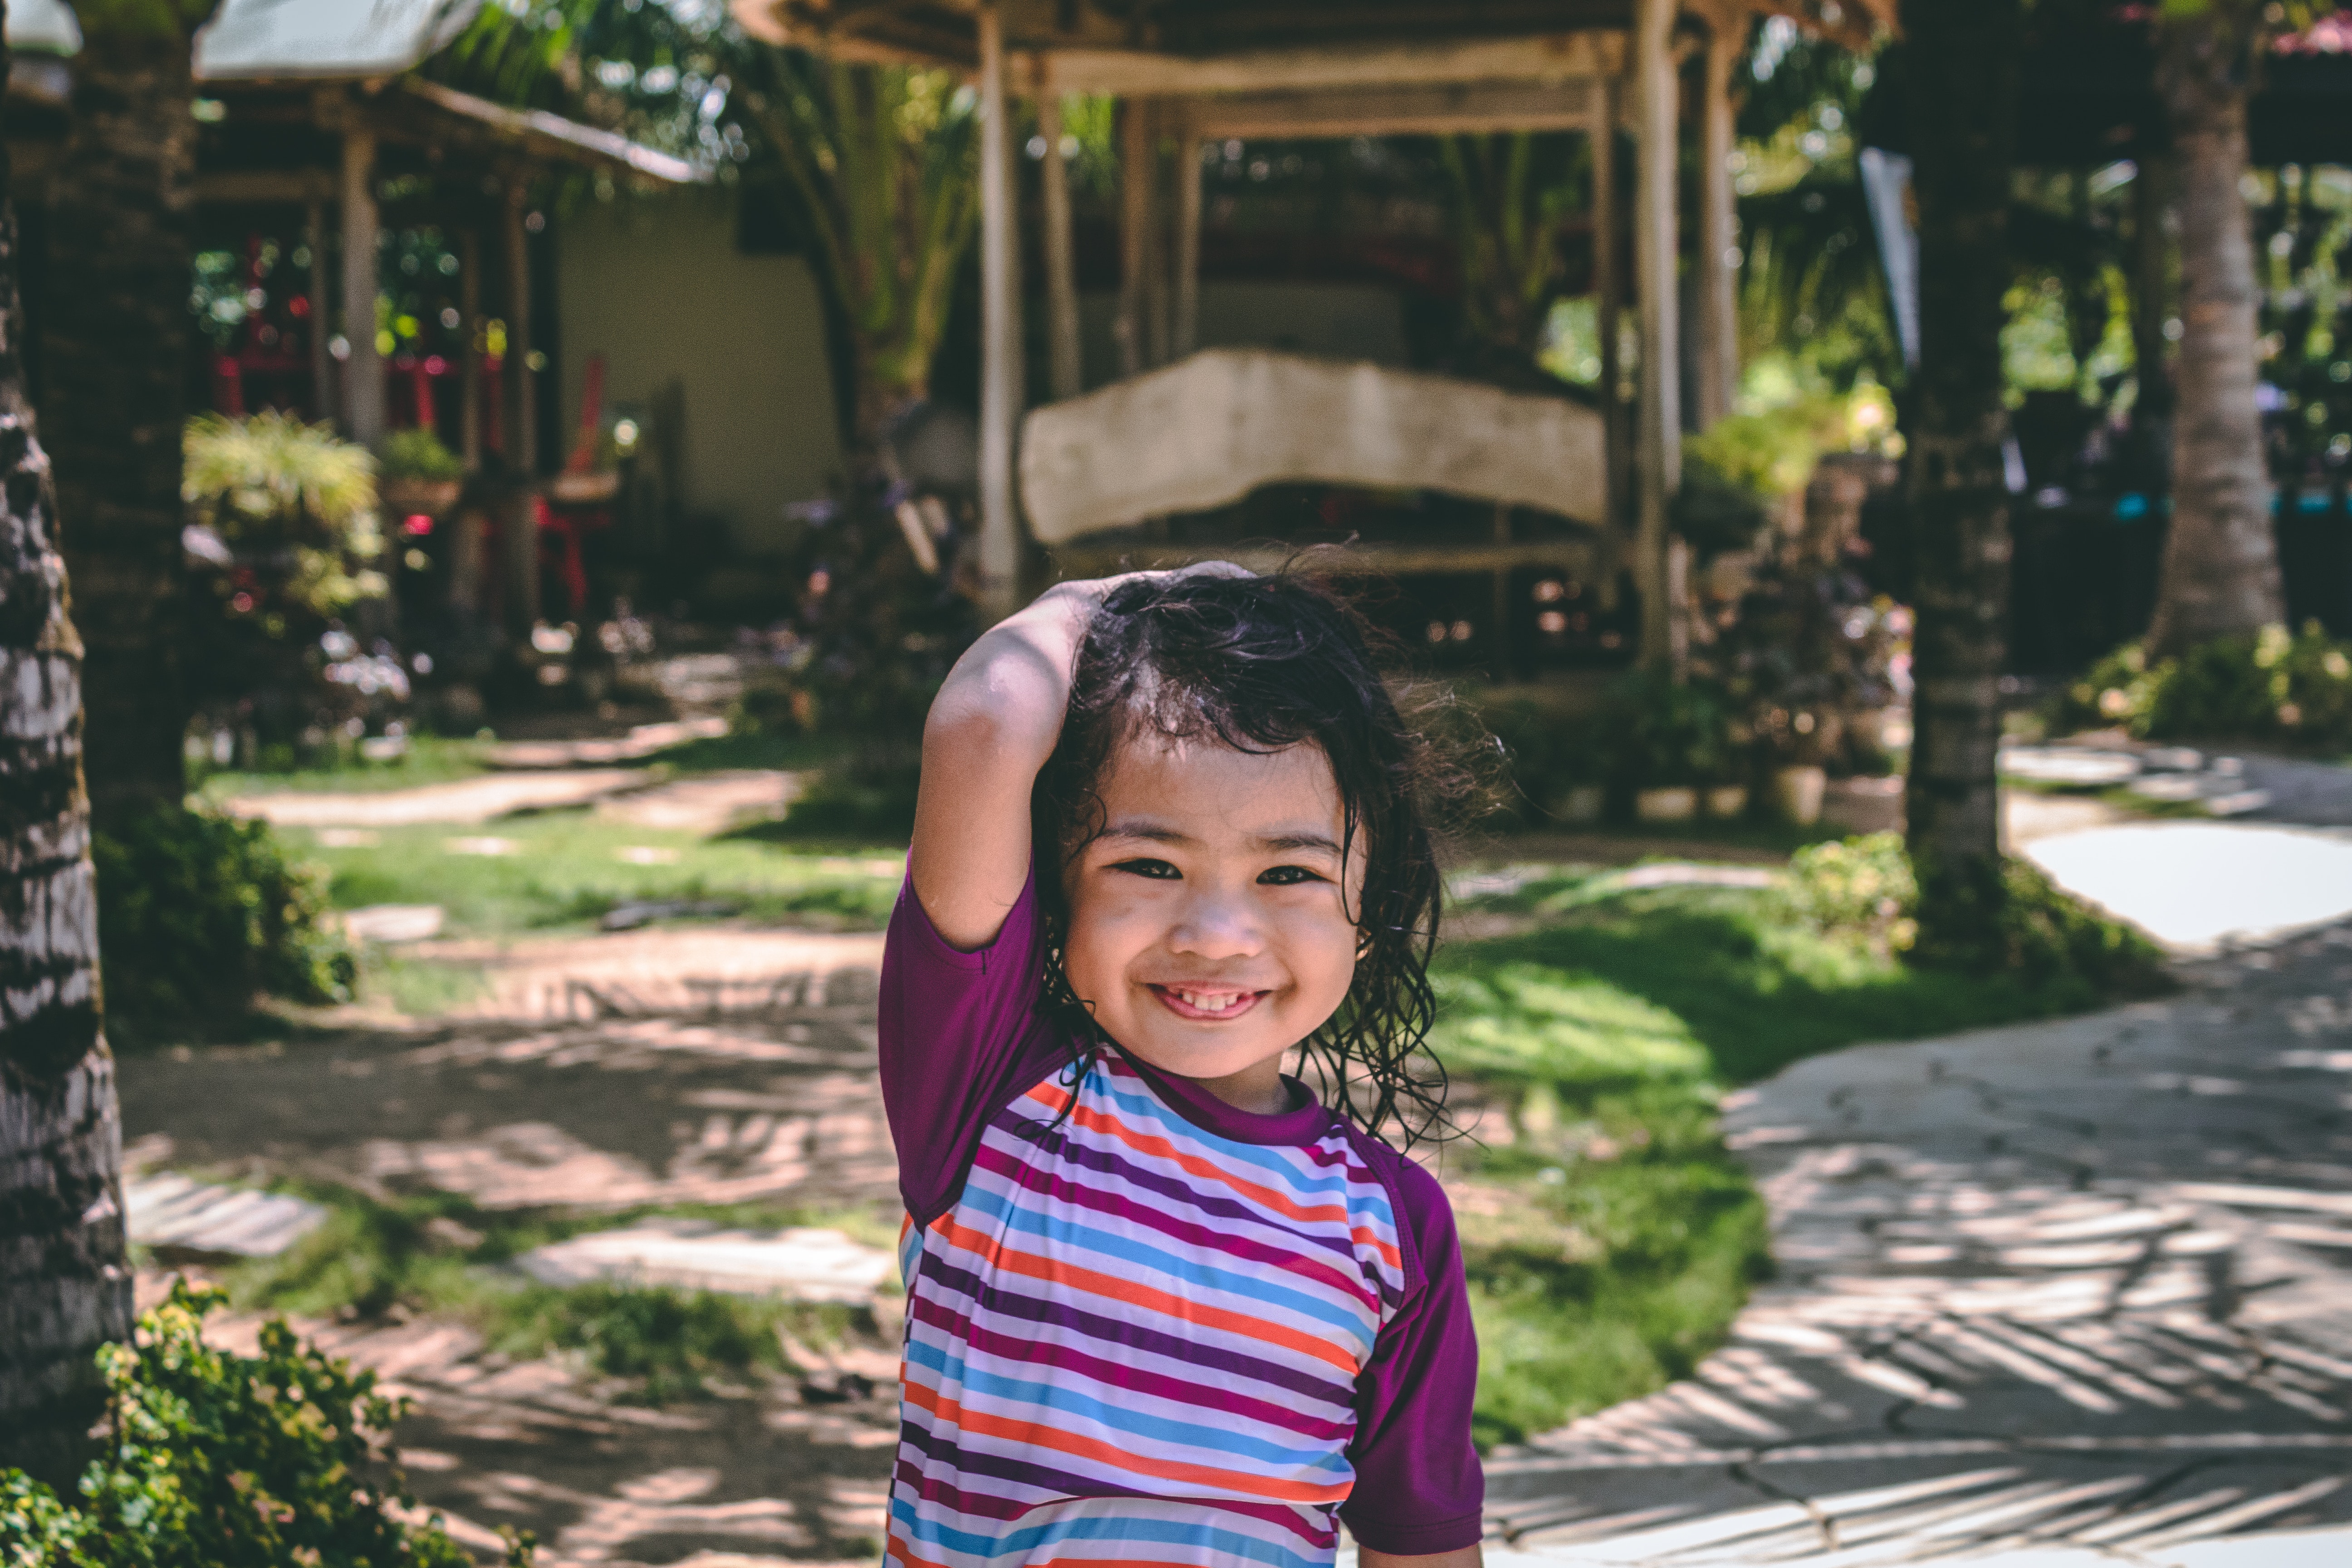
people, photograph, facial expression, person, child, day, girl, smile, tree, vacation, emotion, snapshot, photography, fun, plant, temple, leisure, recreation, happiness, toddler, travel, garden